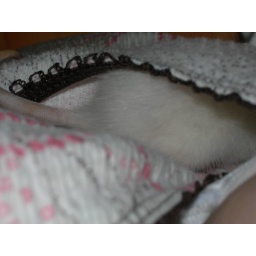
A white rat named Fiona. (Named by Tyler!) She likes to climb in my shirt and sit.